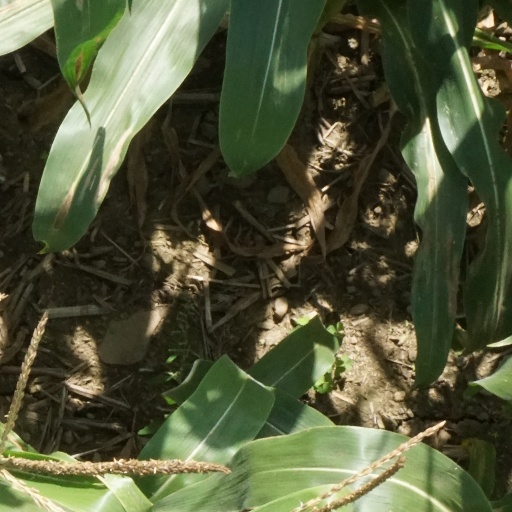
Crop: maize; corn